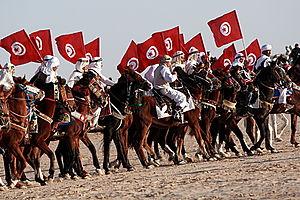
Le cheval est, en Tunisie, présent à travers des pratiques telles que la fantasia et les courses, ainsi que de l'élevage. Avec 26 000 chevaux recensés en 2015, la Tunisie en compte peu. Le Barbe et l'Arabe-Barbe sont les races les plus fréquemment rencontrées.